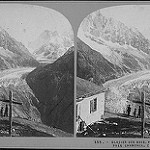
Label: B & W